Waikoloa Beach

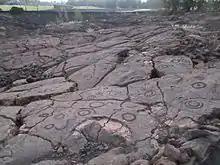
A small portion of the Waikoloa Petroglyph field.

The Hilton Waikoloa Village is built on and has 1240 rooms and suites with tropical gardens, waterfalls, lagoons and waterways. The resort features the "Kohala Tennis Garden" and other gardens, artworks, and statues. It was originally developed in 1988 as the Hyatt Regency Waikoloa with Japanese investment, however was sold to Hilton Hotels & Resorts in 1994. The popular game show "Wheel of Fortune" has taped at the resort in 1996, 2008, and 2014. The "Buddha Point" is a popular spot for sunset viewing.